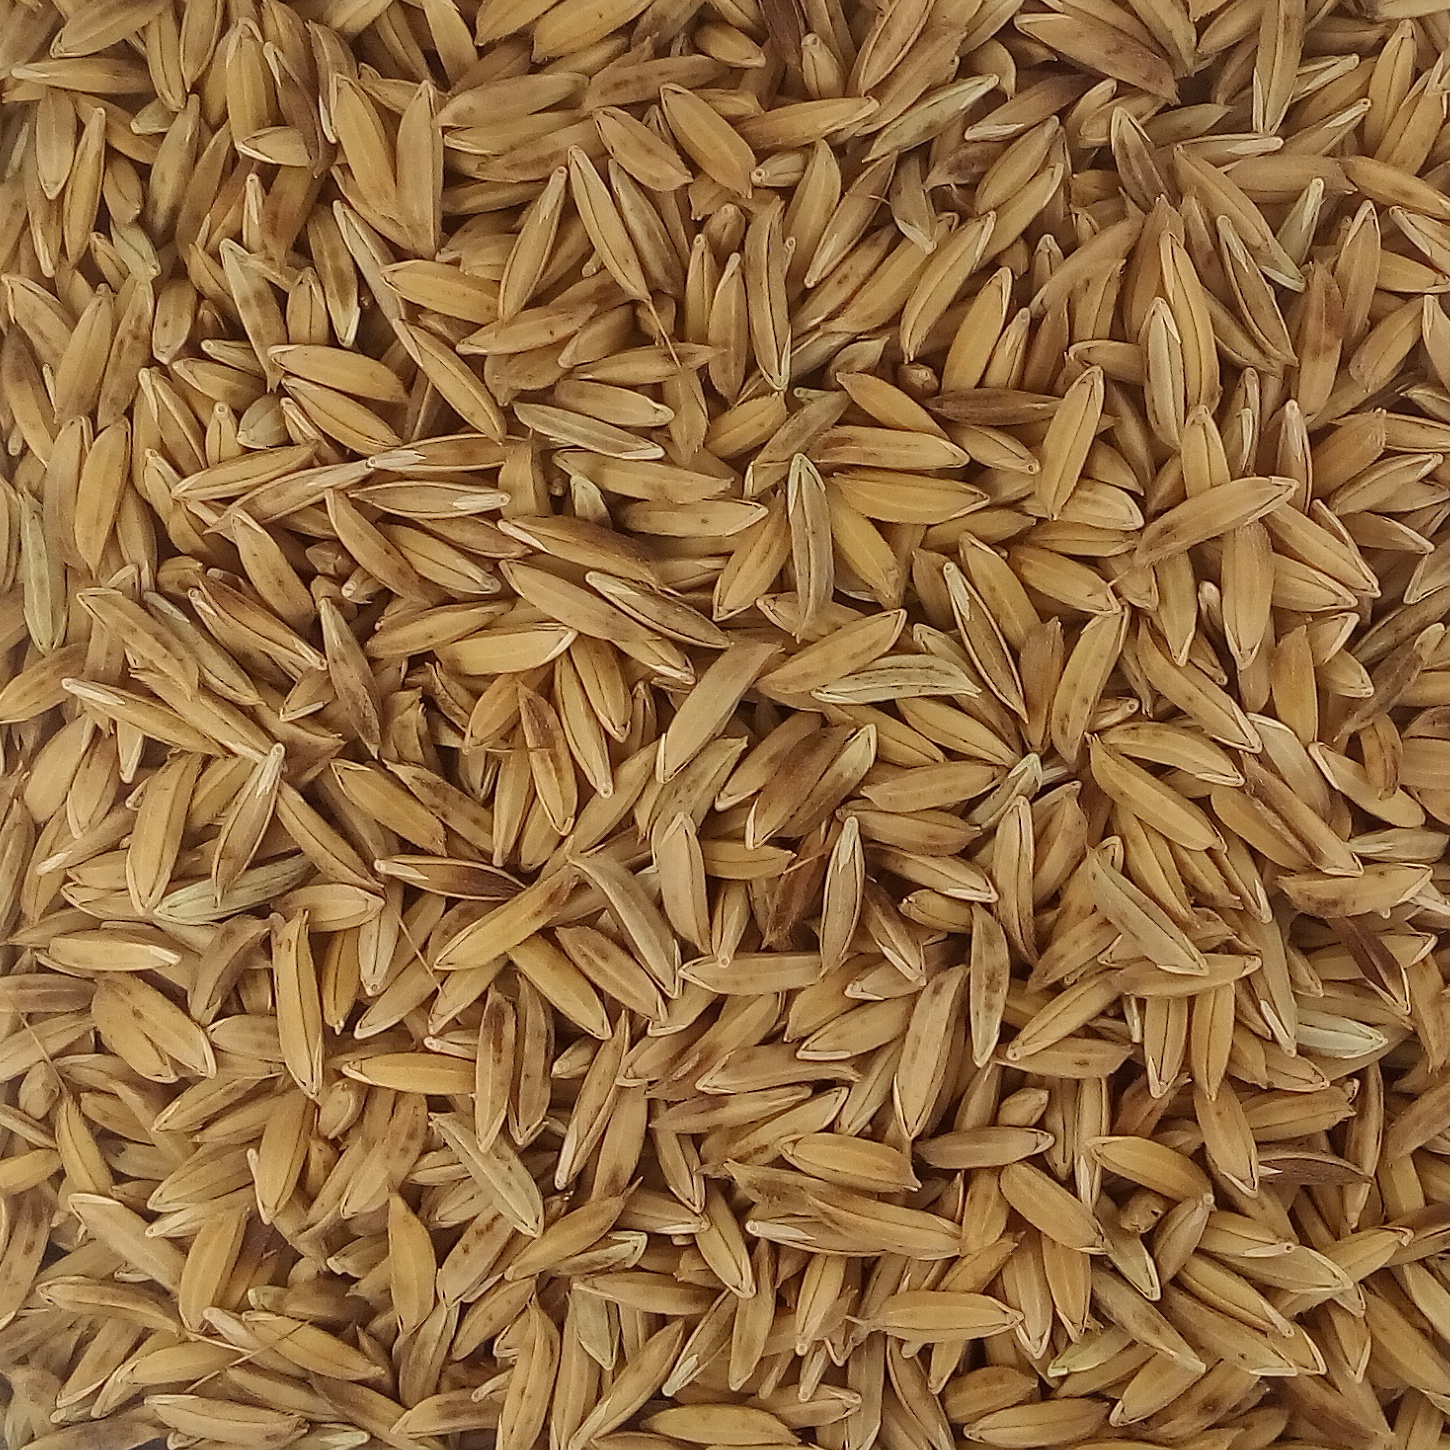
Rice seed variety: BAS_370